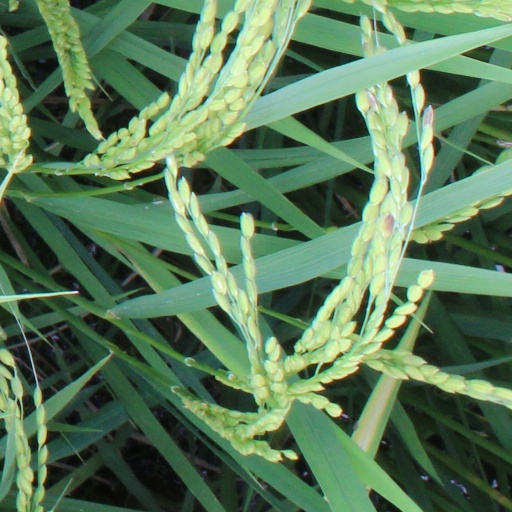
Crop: rice